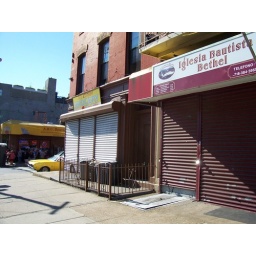
On the same sign (but you can't see it in this picture), it also says this building is a cyber cafe.